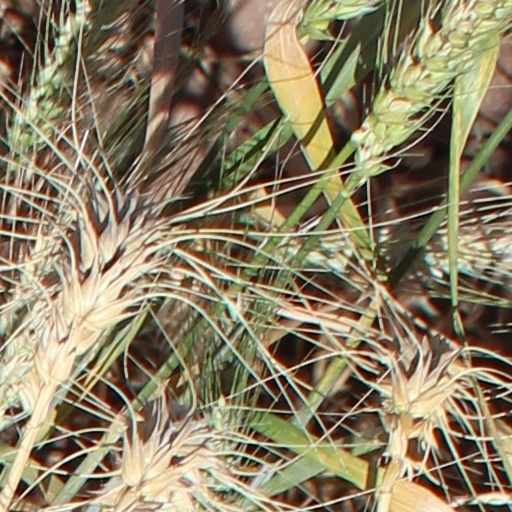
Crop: wheat